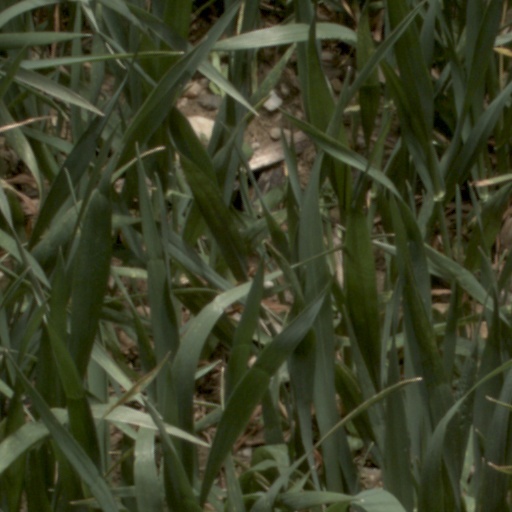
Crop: wheat